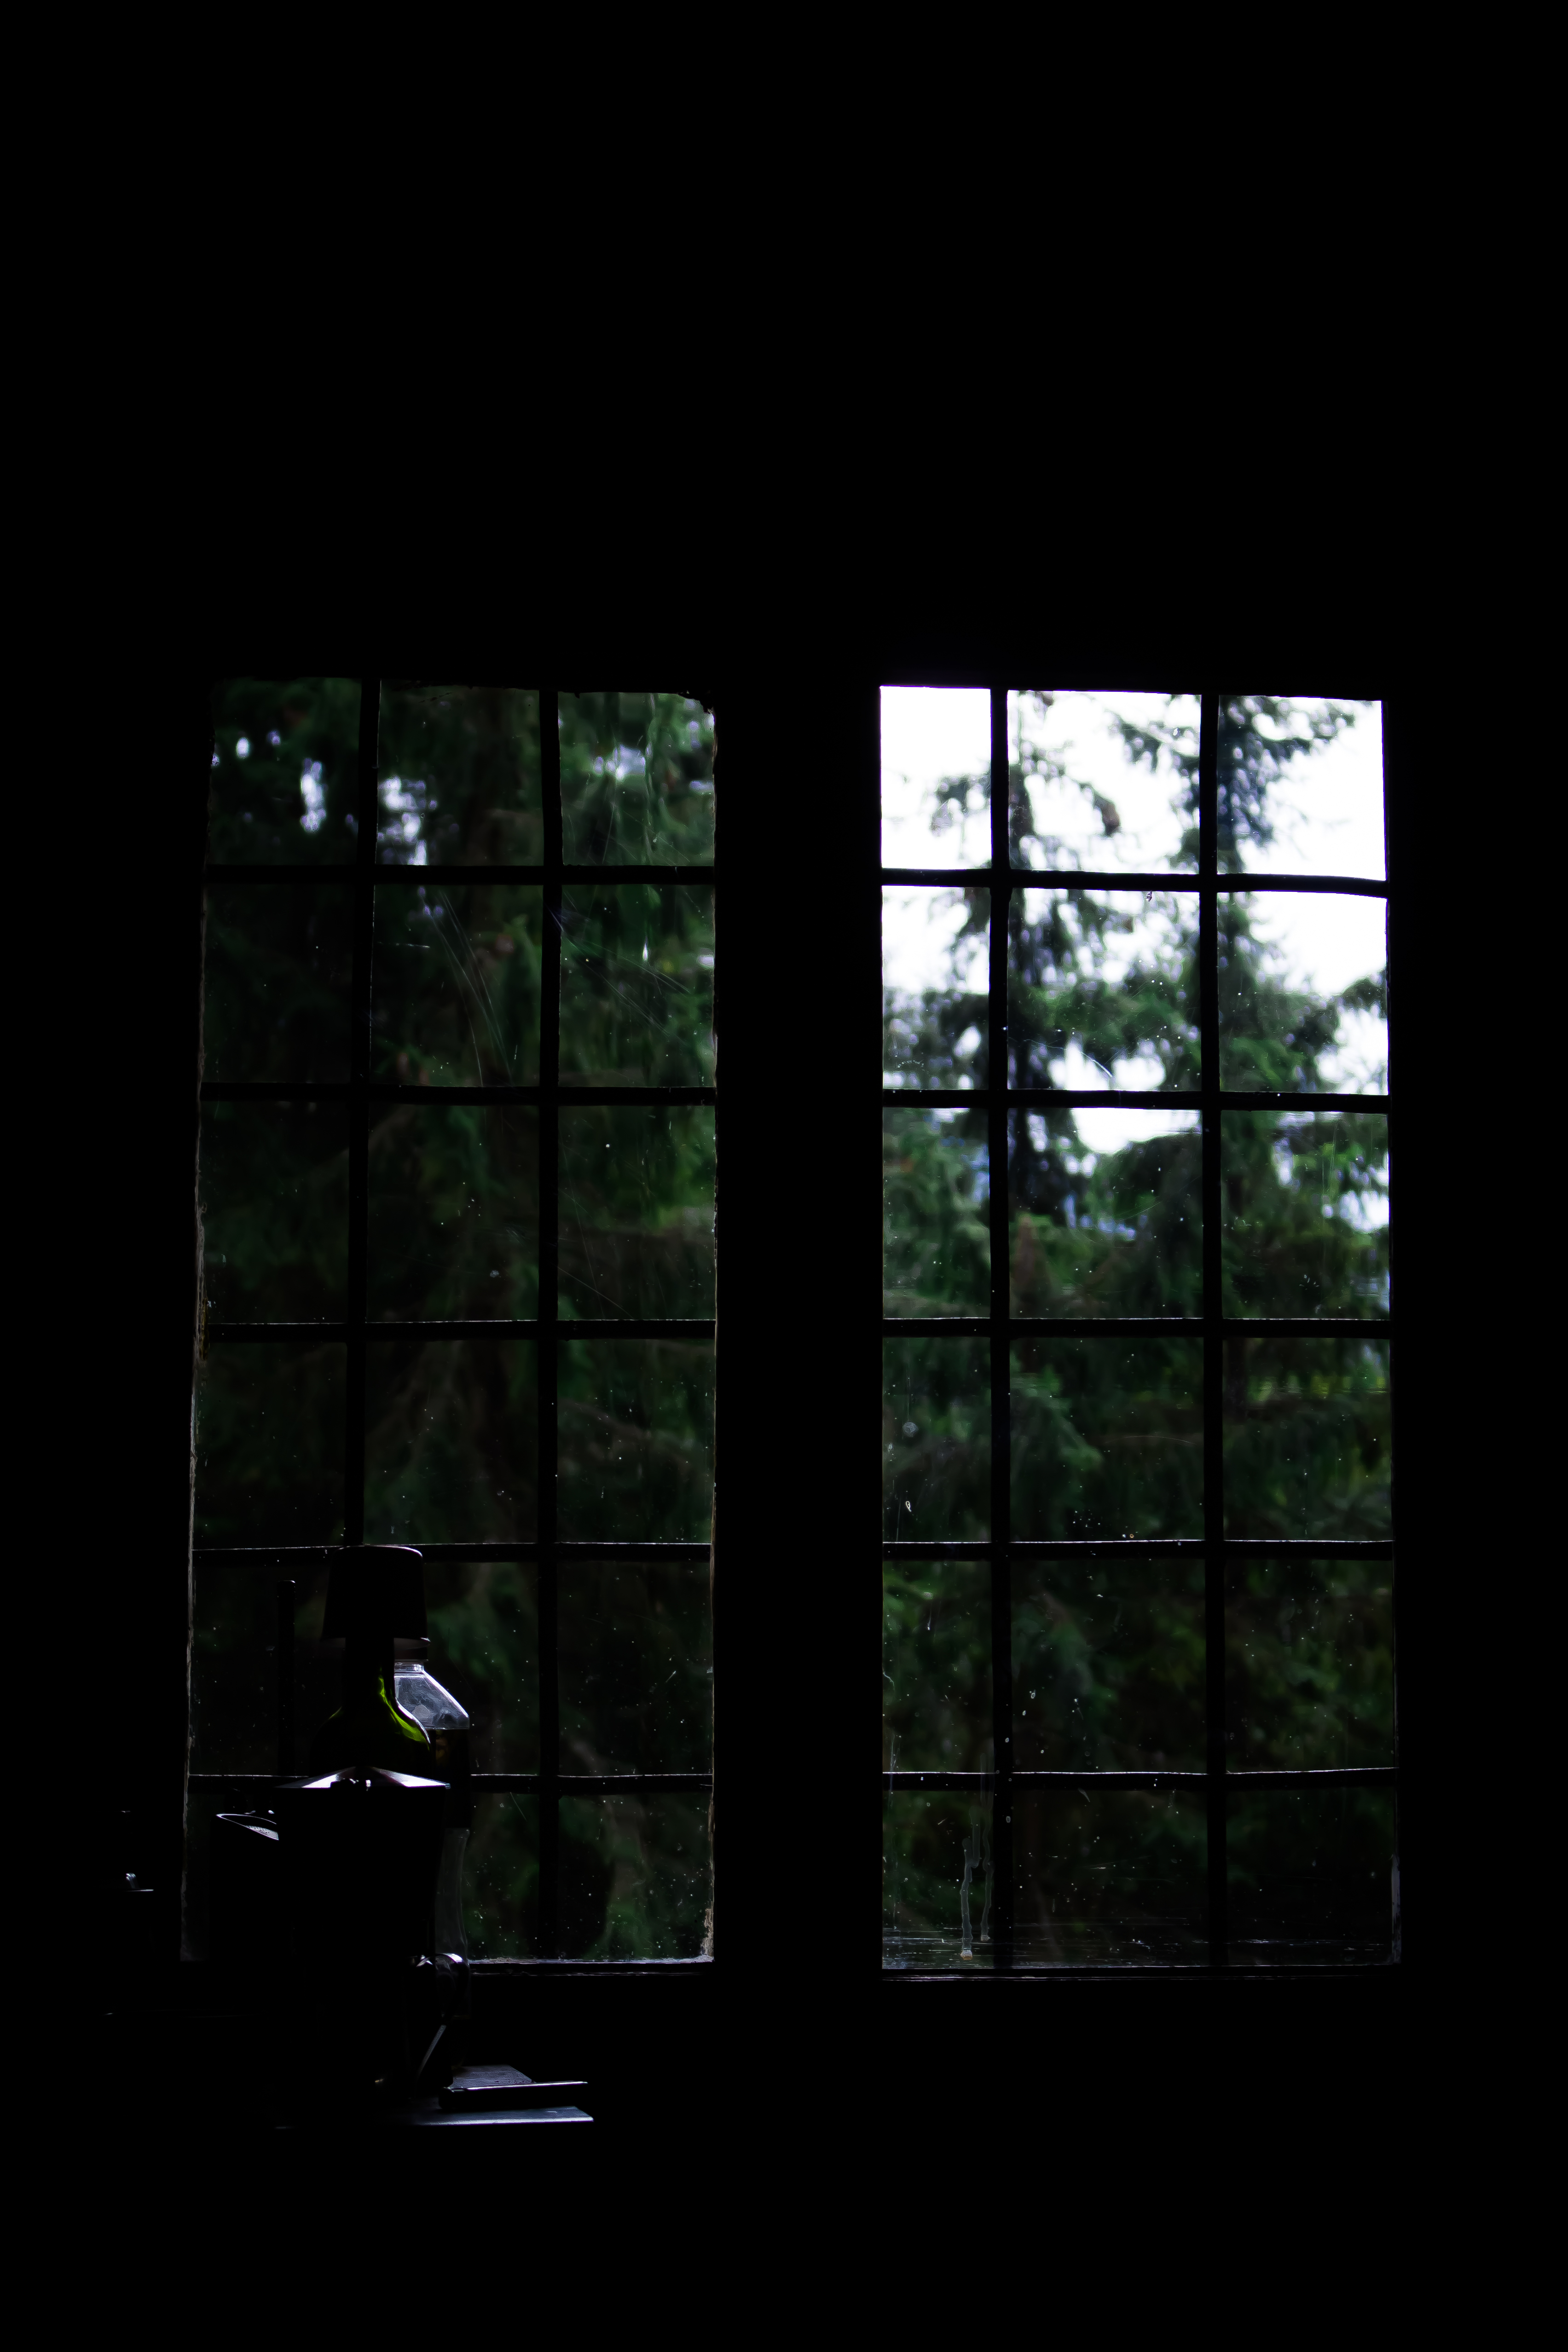
natural, black, darkness, light, tree, window, glass, forest, plant, room, architecture, daylighting, photography, Tints and shades, night